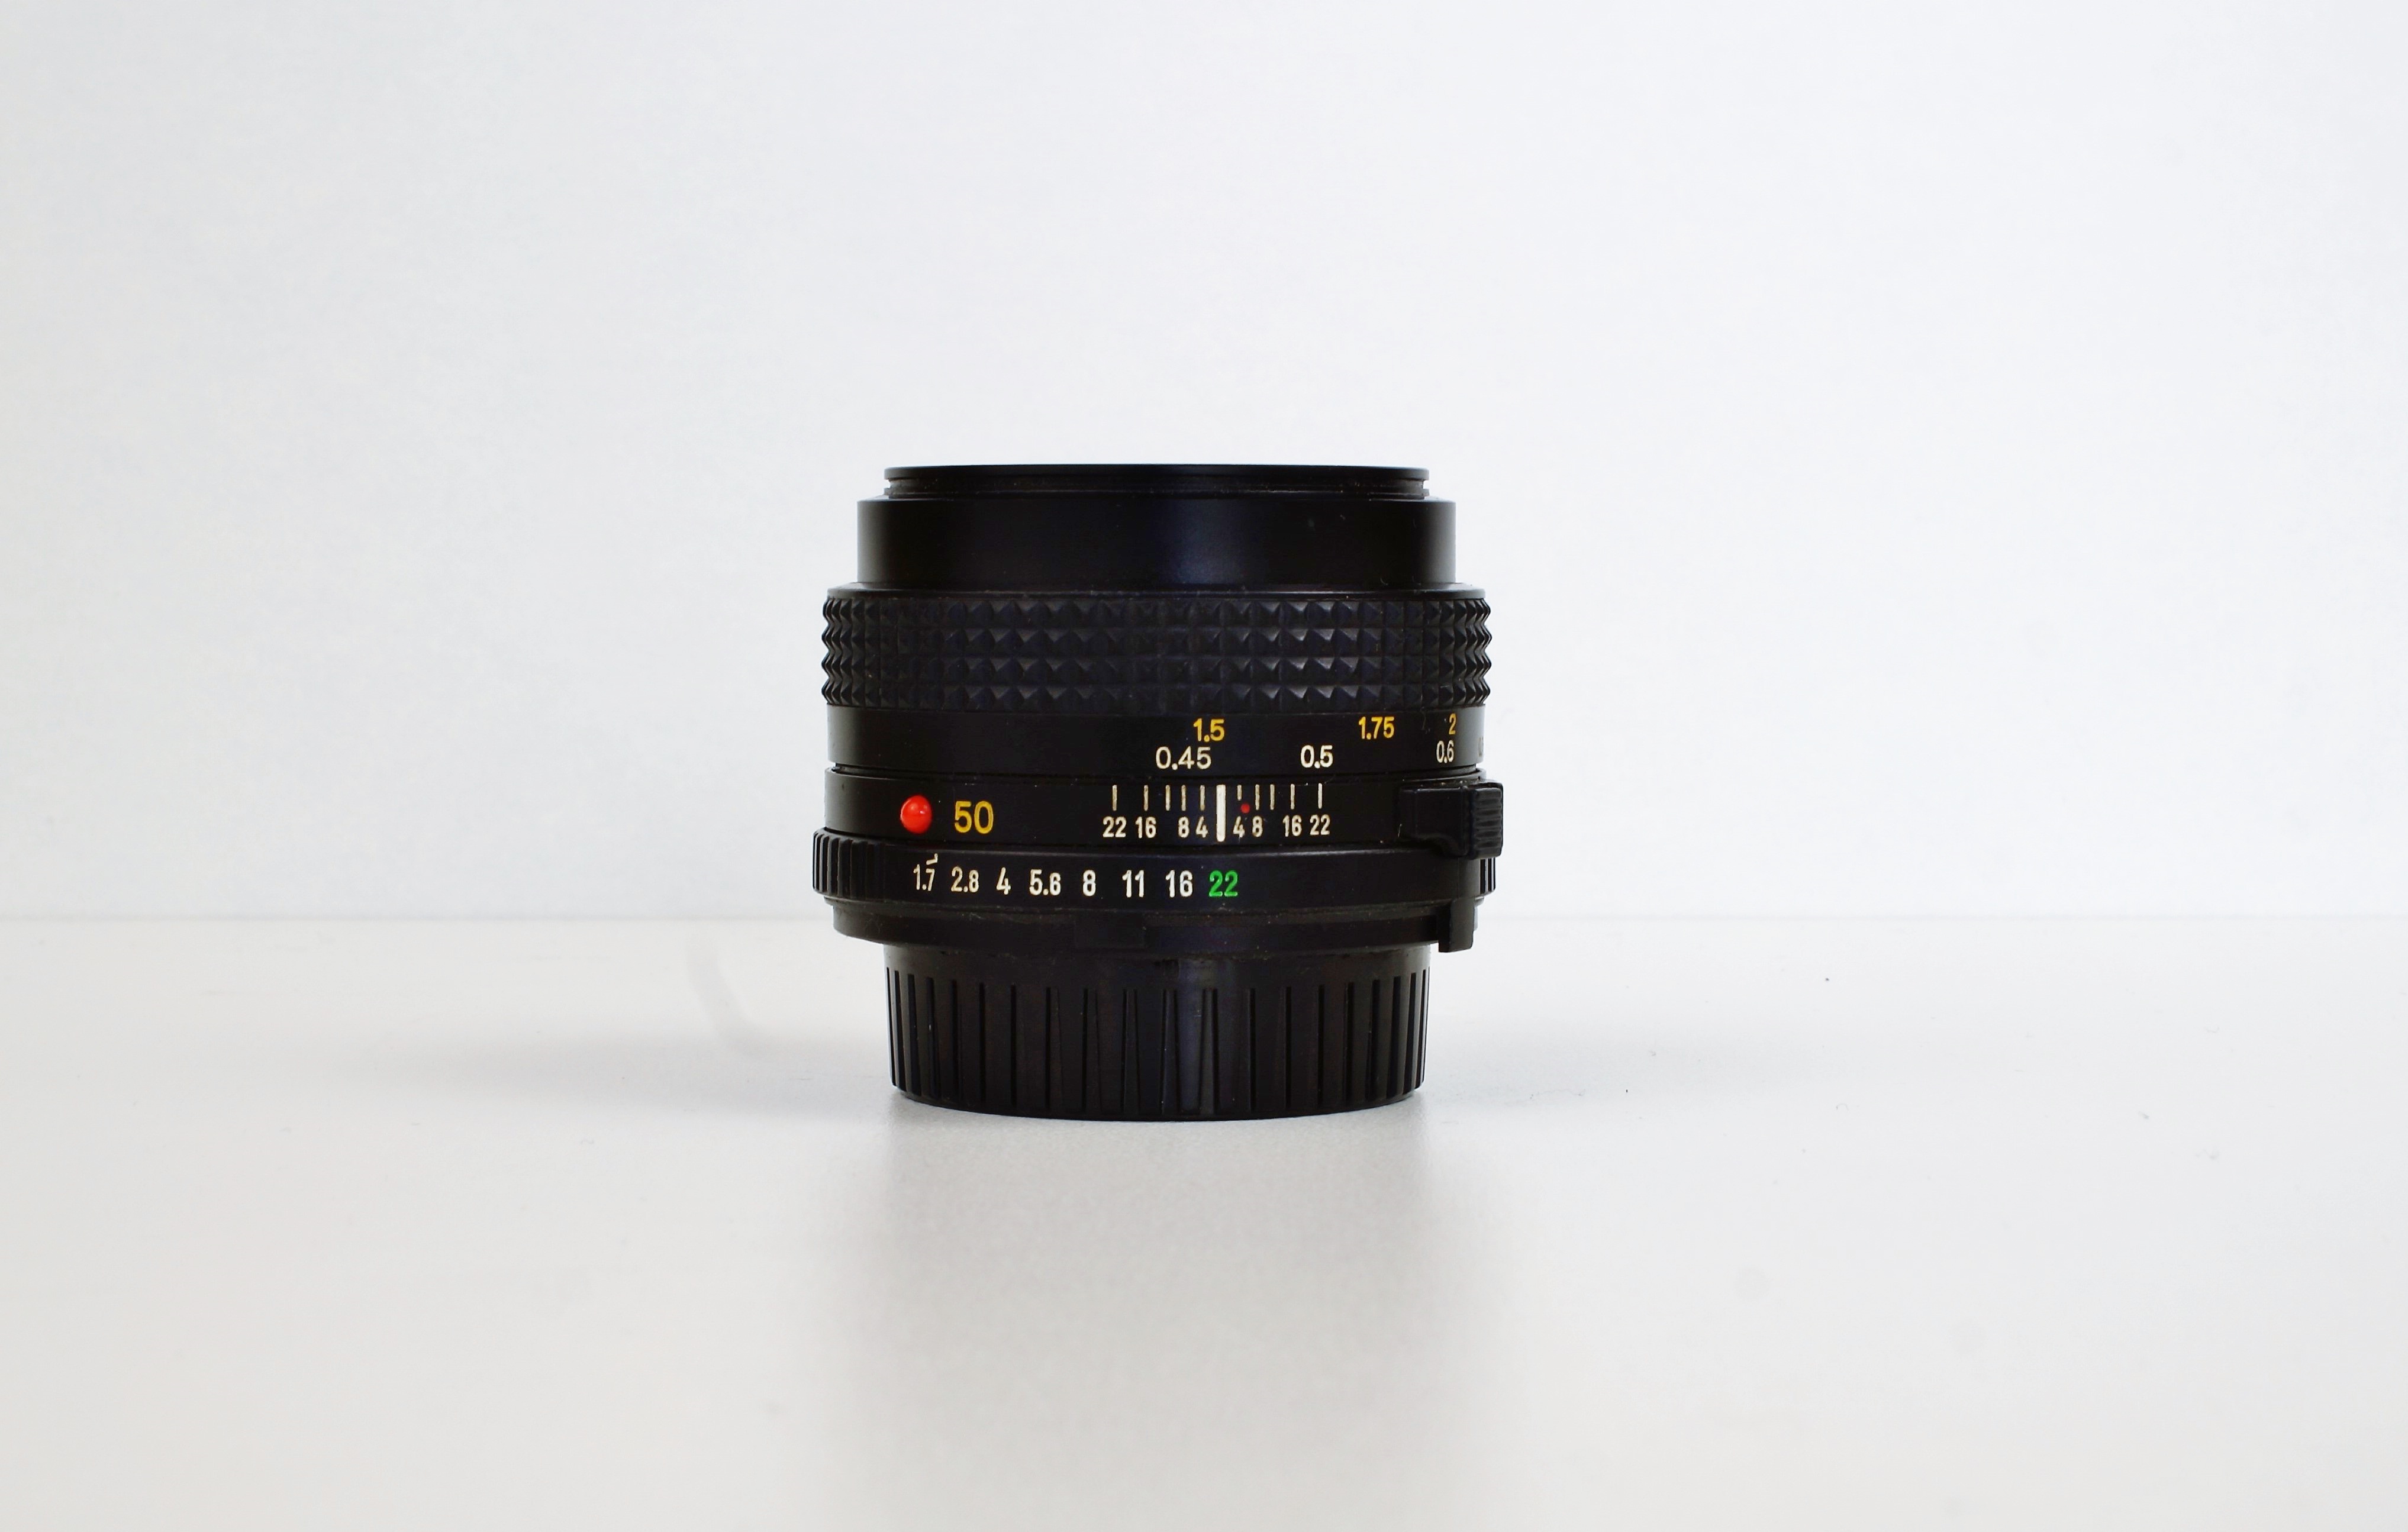
hand, camera, photography, old, slr, analog, lens, old camera, product, photograph, camera lens, minolta, lenses, photo camera, cameras optics, teleconverter, camera accessory